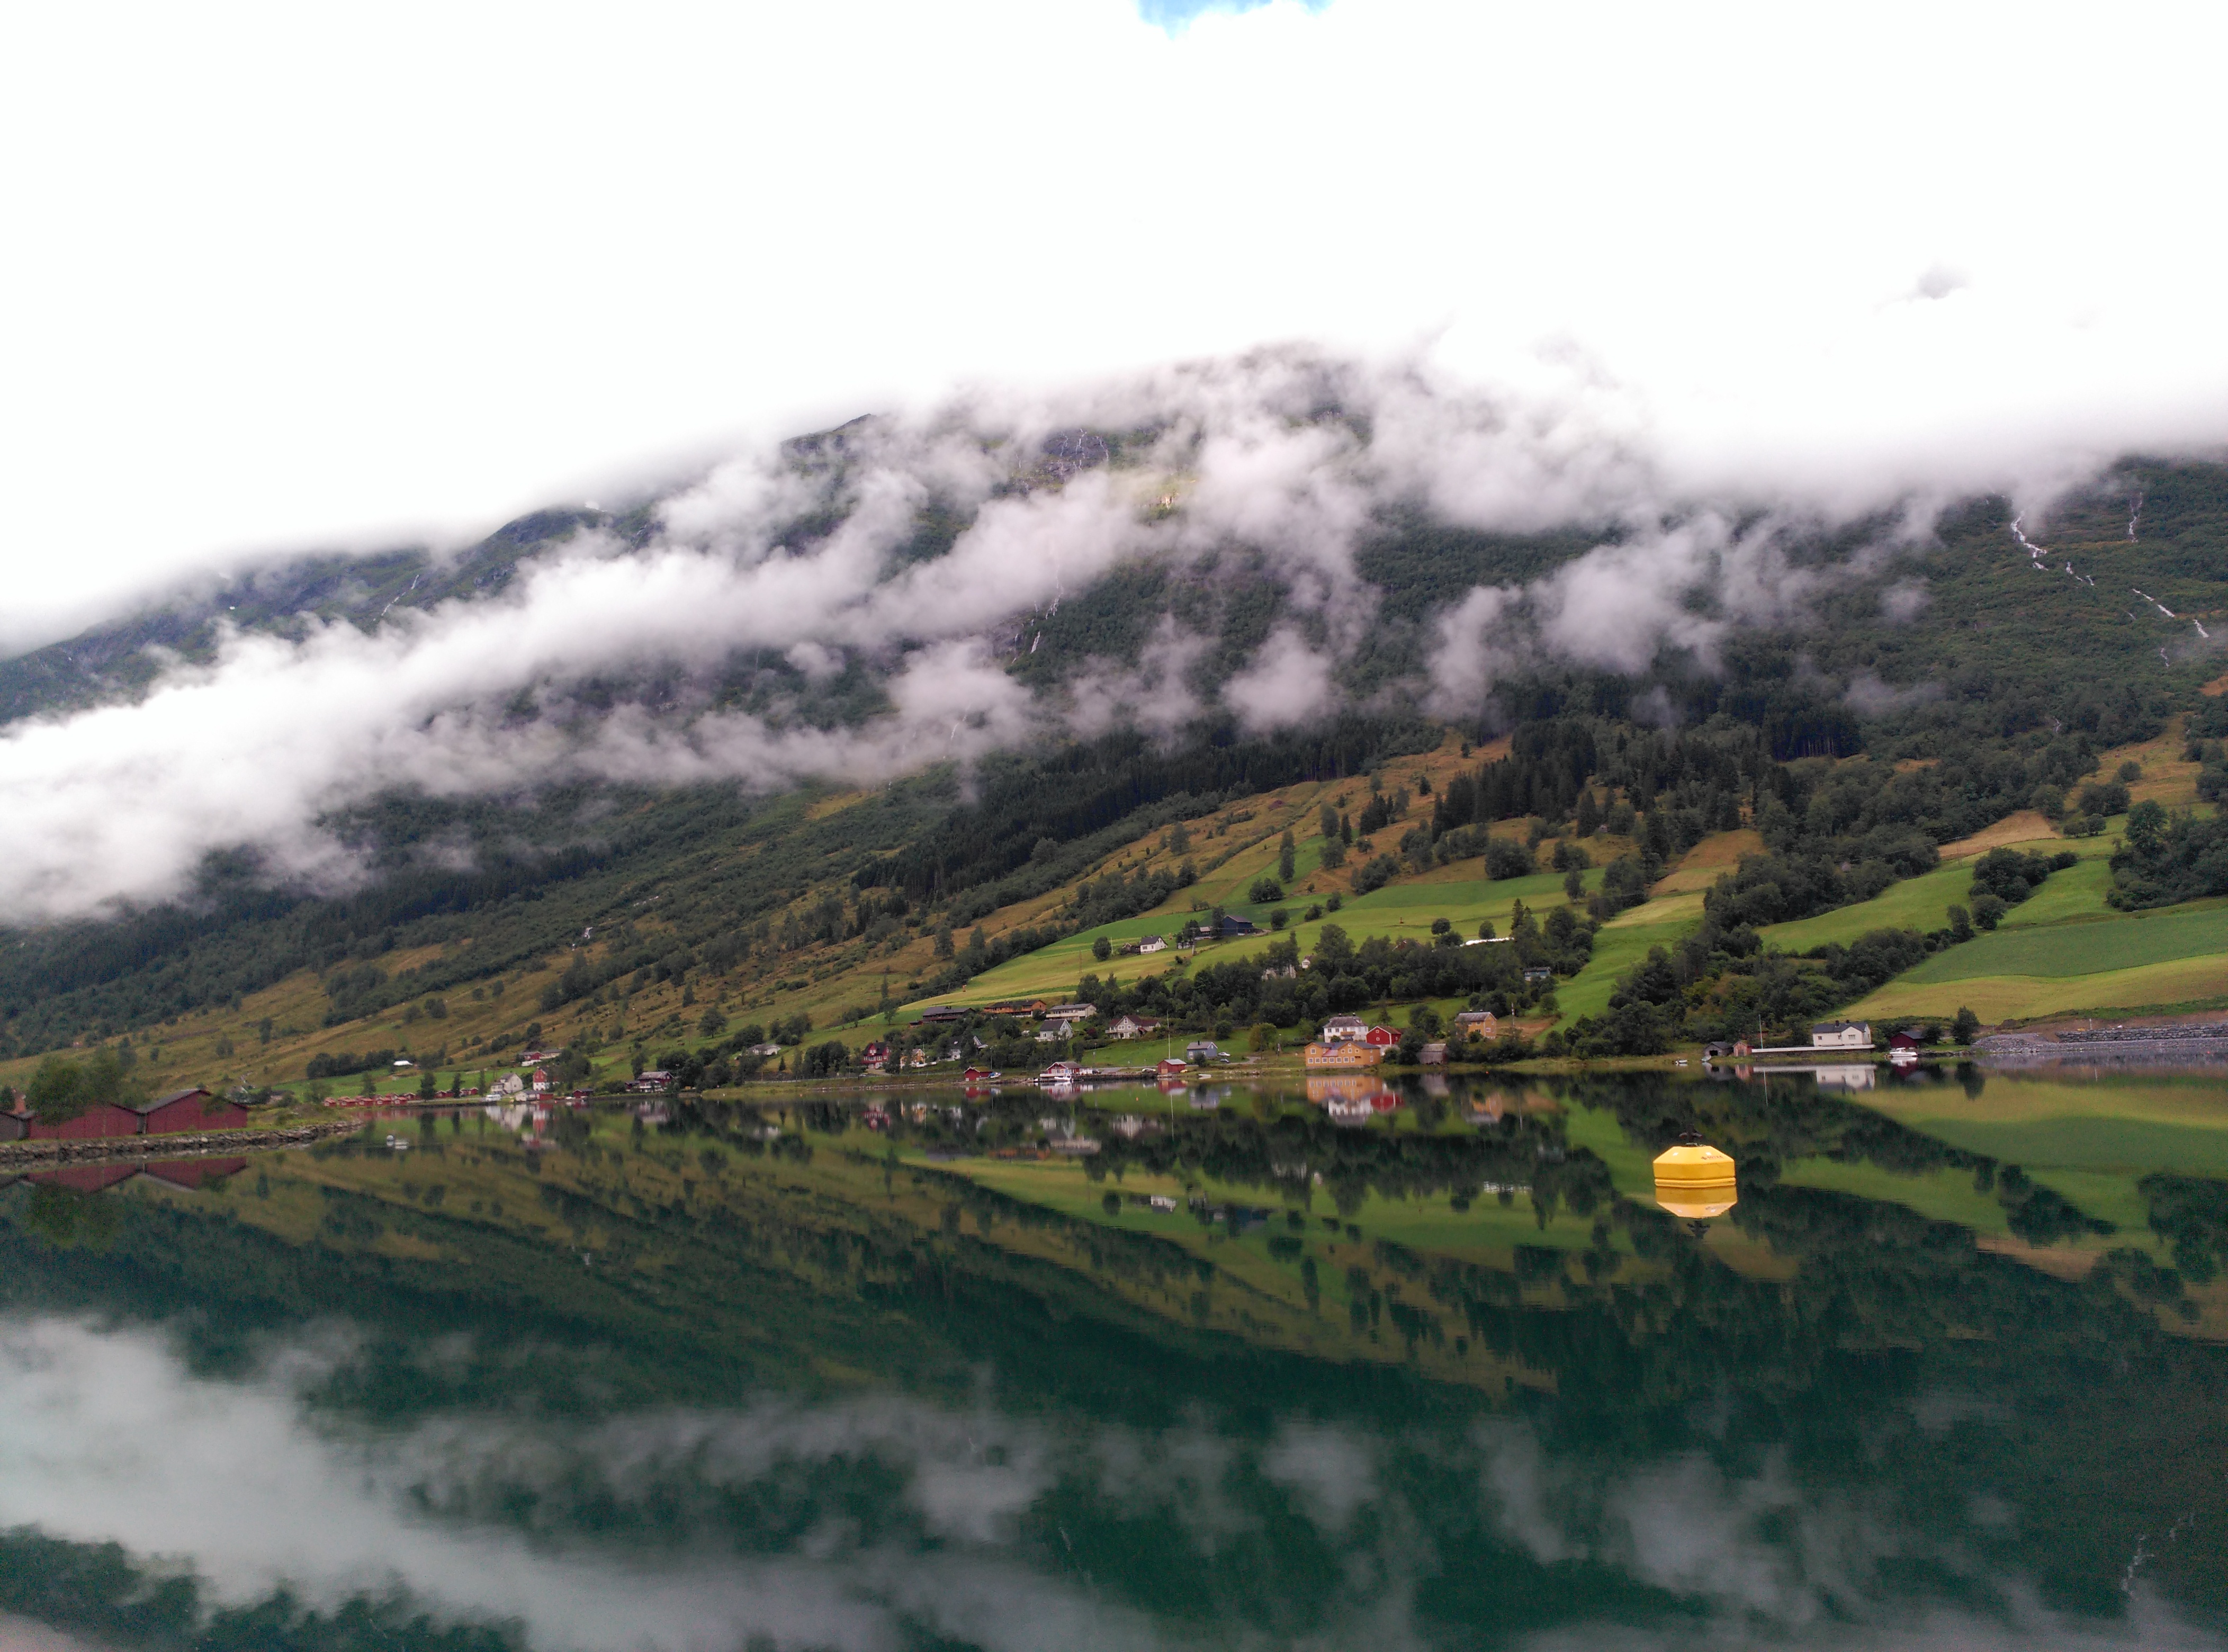
natural, nature, sky, highland, mountainous landforms, cloud, mountain, hill station, reflection, atmospheric phenomenon, natural landscape, wilderness, hill, water, landscape, fell, lake, rural area, mountain range, atmosphere, tree, river, meteorological phenomenon, photography, geological phenomenon, loch, valley, terrain, world, mount scenery, lake district, aerial photography